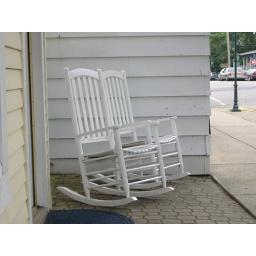
sitting in a rocking chair with my husband by my side